Faxfleet

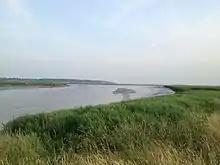
Looking west from the river bank at Faxfleet

There is evidence of Roman activity in the area, and it has been suggested that Faxfleet was the site of a small port. The name is first recorded in a Knights Templar document from 1185 as "Faxflete"; there is no record in the Domesday Book of a settlement at Faxfleet. The first element is possibly a personal name, Faxi, of Old Norse origin, or it is possibly from "Feax", an Old English word meaning coarse grass. The suffix of fleet, indicates a river channel, or beck. Faxfleet was the location of the Faxfleet Preceptory, a former community of the Knights Templar, the only preceptory of this order in the East Riding. It was one of Yorkshire's principal preceptories, valued at more than £290 (equivalent to £ in ) when it was closed in 1308. The manor was inherited in 1311 by Joanna, widow of Alexander Comyn.